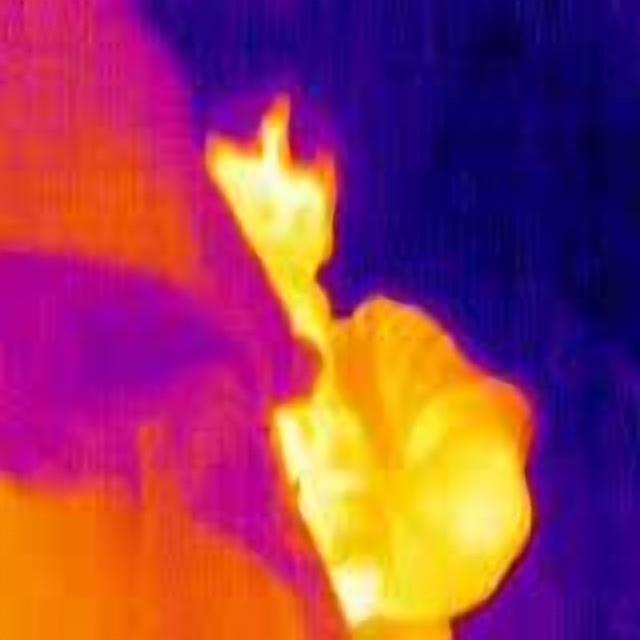
Detected objects:
label: person